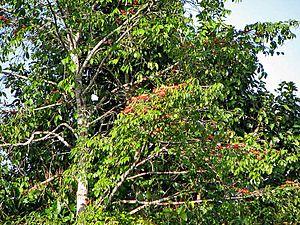
Symphonia globulifera, de nom vernaculaire manil ou manil marécage ou encore palétuvier jaune, est un arbre tropical de la famille des Clusiaceae. Il ne faut pas le confondre avec le Manil montagne, Moronobea coccinea.
Symphonia est un genre de plantes tropicales ligneuses de la famille des Clusiaceae ; on trouve ses représentants en Amérique tropicale, Afrique et Madagascar.